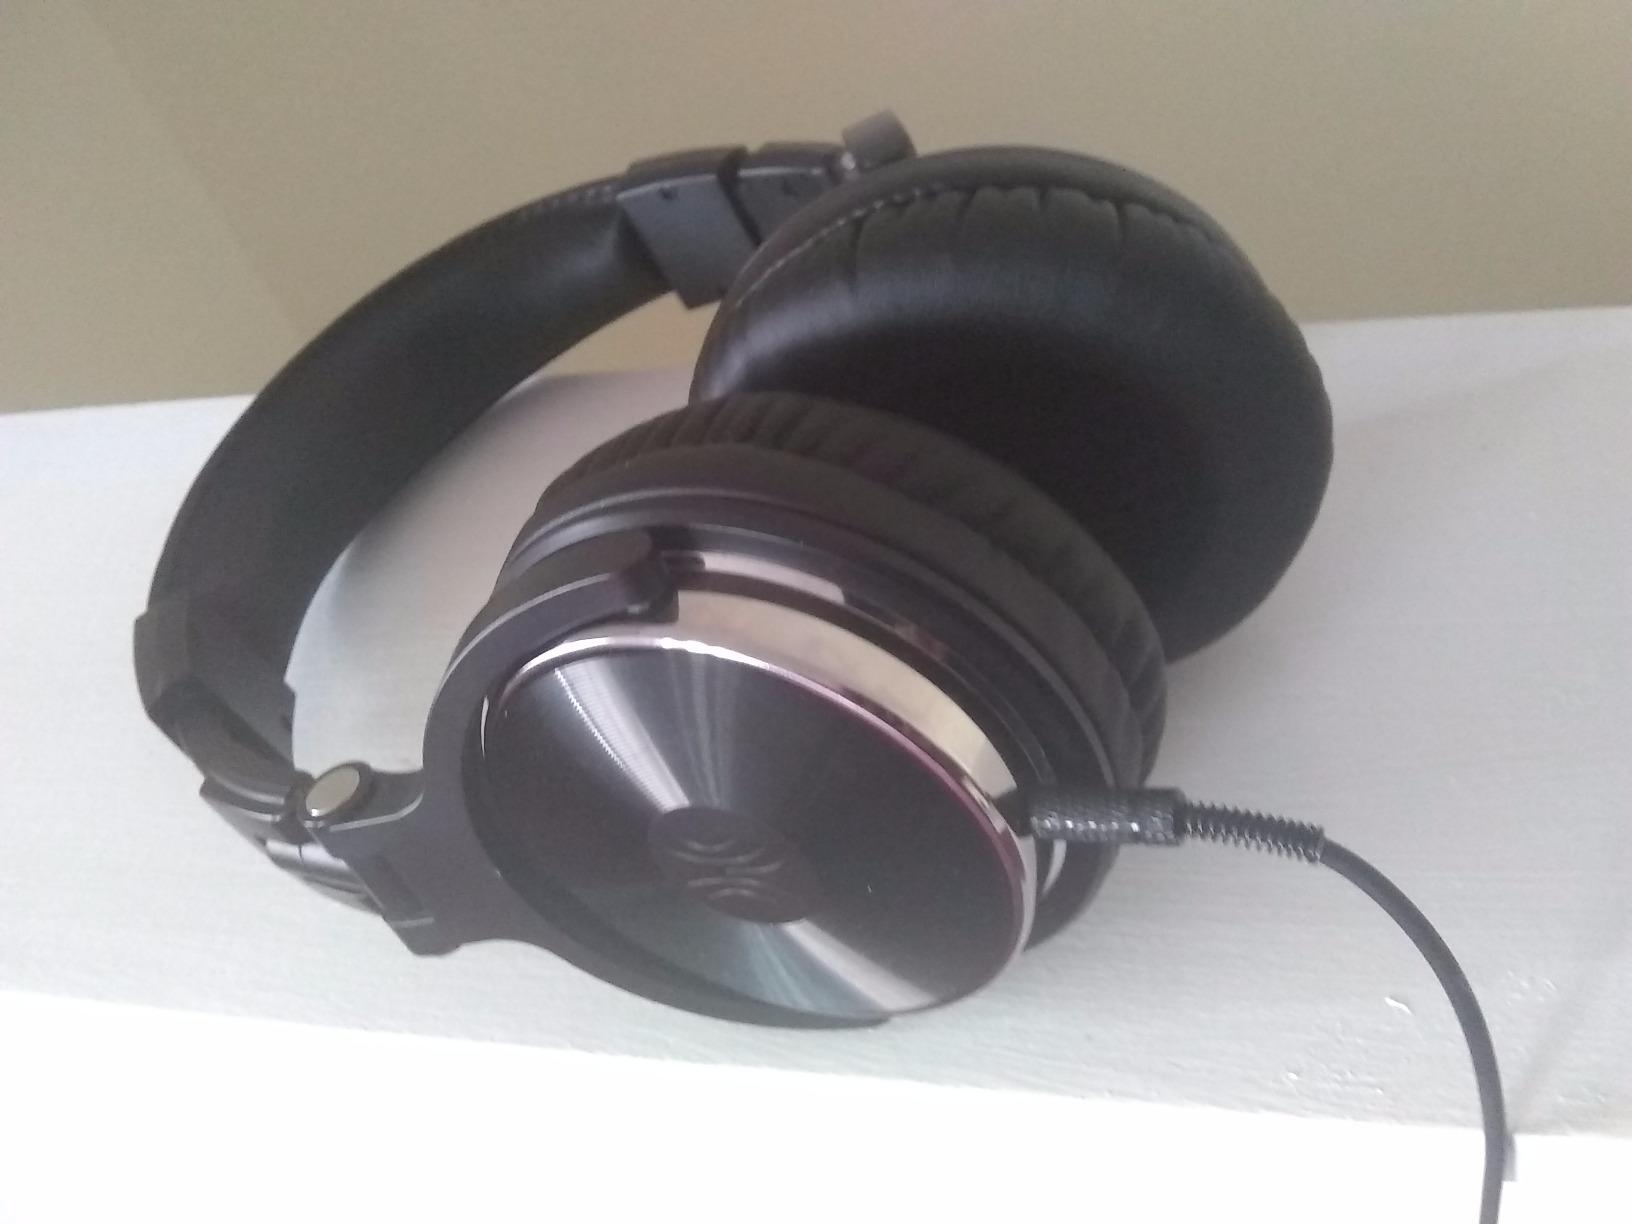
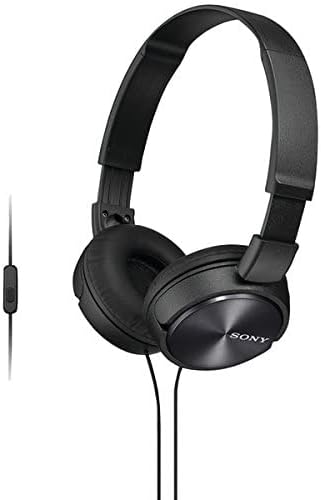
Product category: headphones
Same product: no